Martin Luther King Jr. National Historical Park

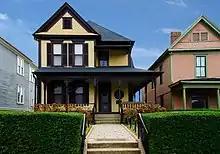
King's boyhood home

The King Birth Home is located at 501 Auburn Avenue in the Sweet Auburn Historic District. Built in 1895, it sits about a block east of Ebenezer Baptist Church. King's maternal grandparents, the Rev. Adam Daniel (A. D.) Williams, who was pastor of the Ebenezer Baptist Church, and his wife, Jennie Williams, bought the house for $3,500 in 1909. In 1926, when King's father married Alberta Williams, the couple moved into the house, where King Jr. was born in 1929.